Provincial Reconstruction Team Zabul

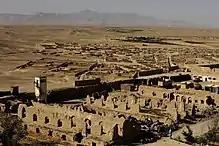
Remains of Alexander the Great's "Castle", used by Afghan National Army soldiers and U.S. soldiers and airmen assigned to Provincial Reconstruction Team Zabul, May 31, 2010.

Provincial Reconstruction Team Zabul was a civil-military unit tasked to assist the government of the Islamic Republic of Afghanistan deliver government and security in the southern province of Zabul.